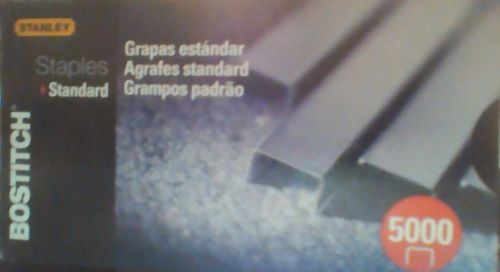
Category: stapler